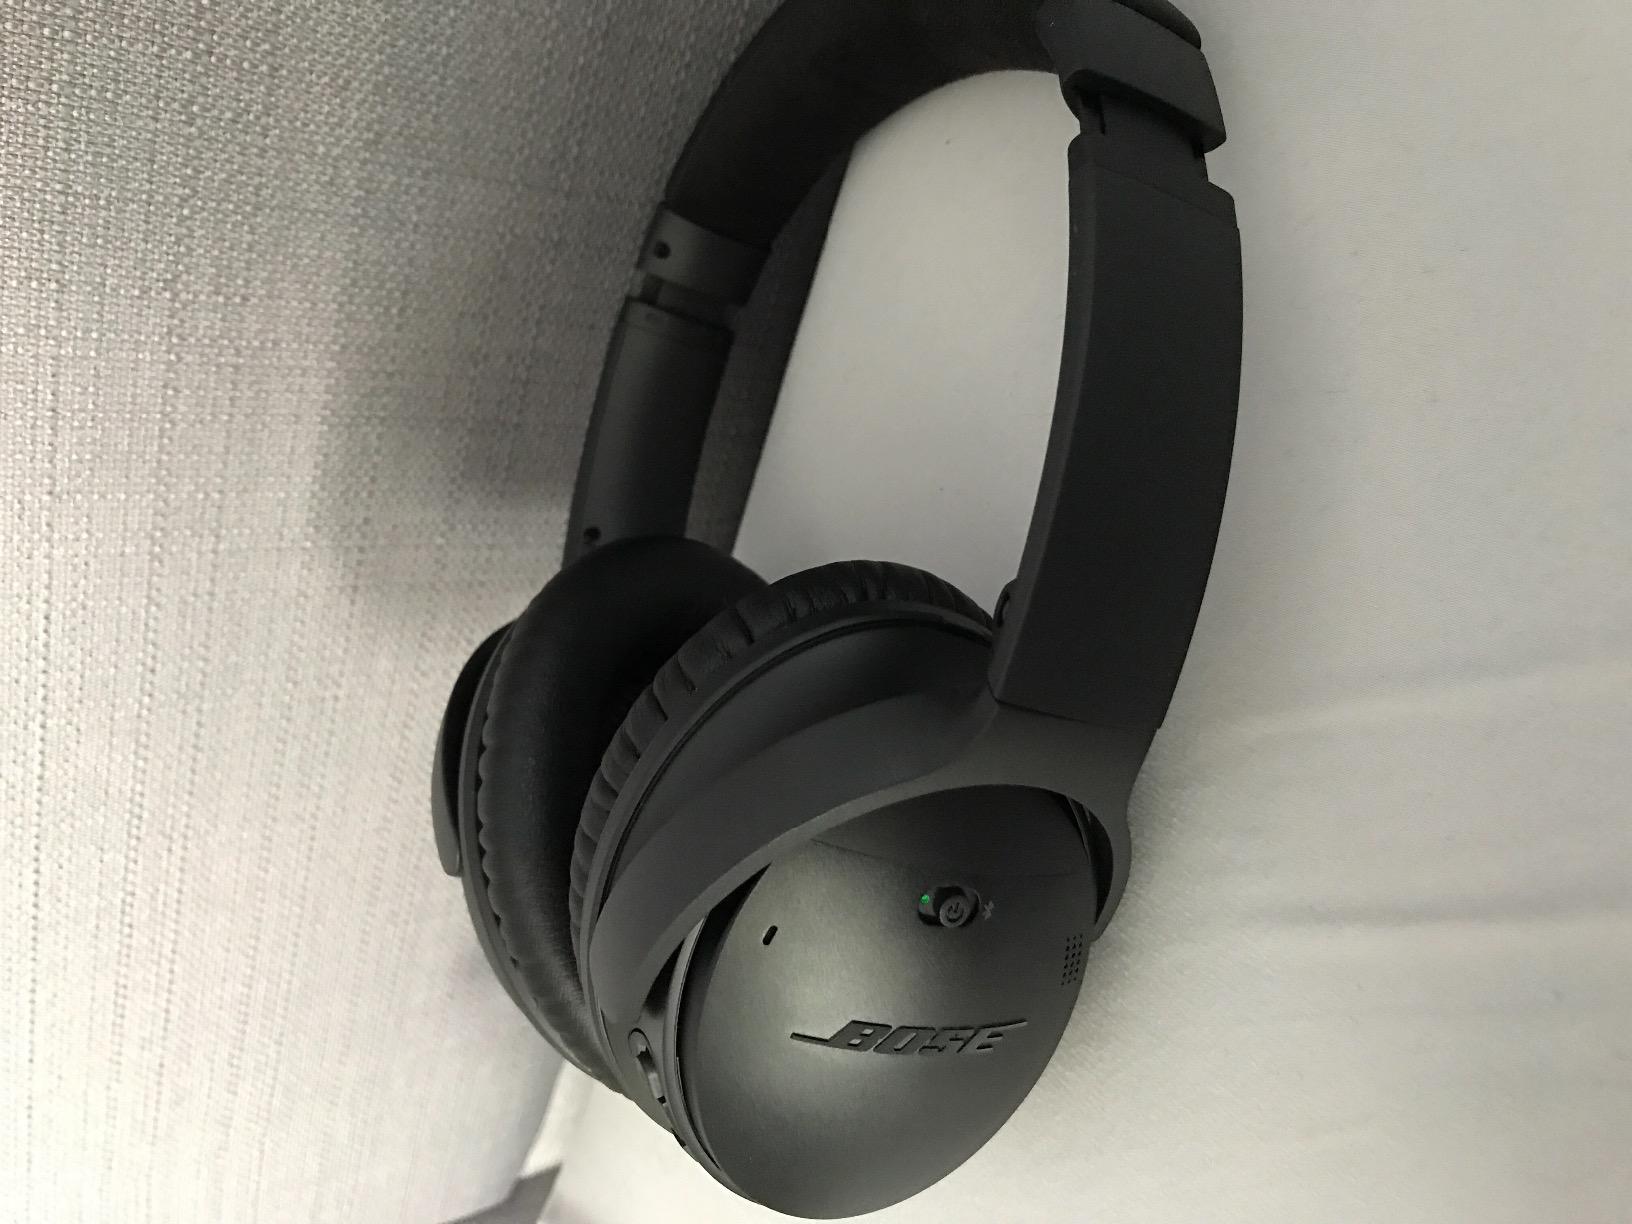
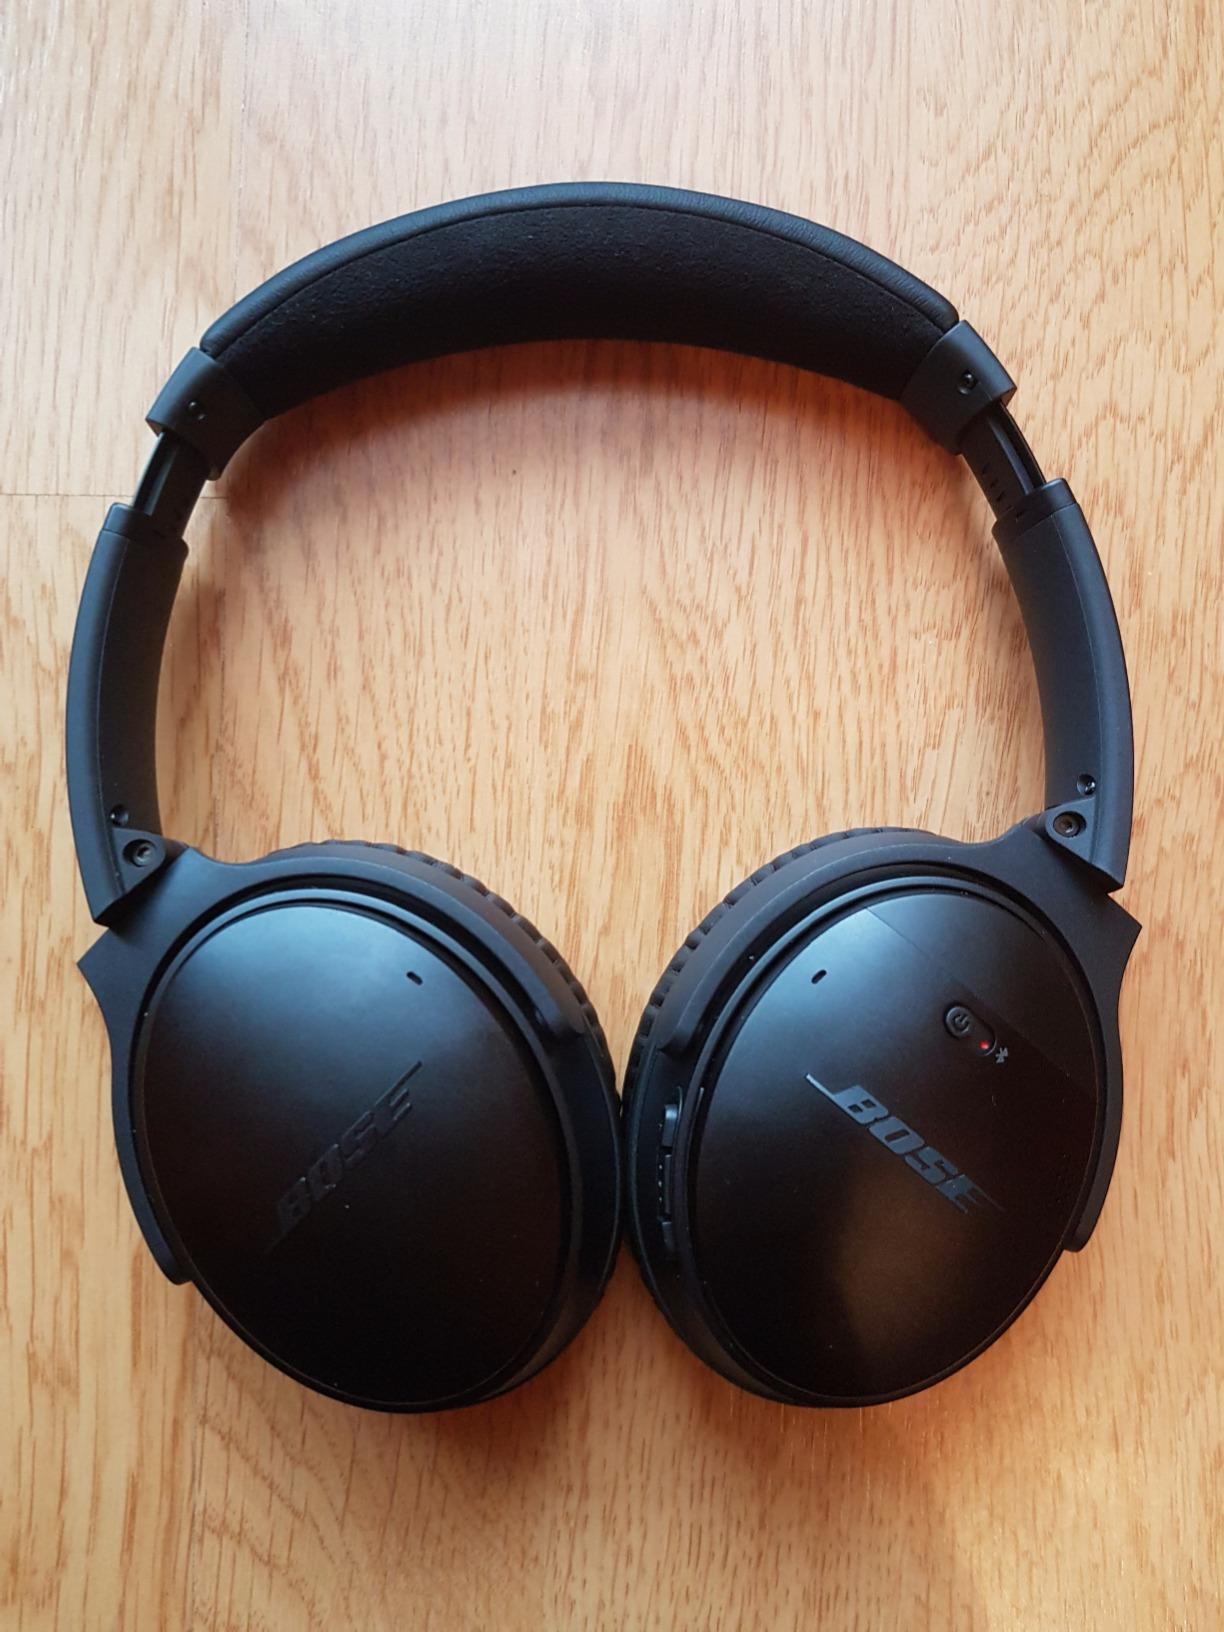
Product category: headphones
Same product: yes